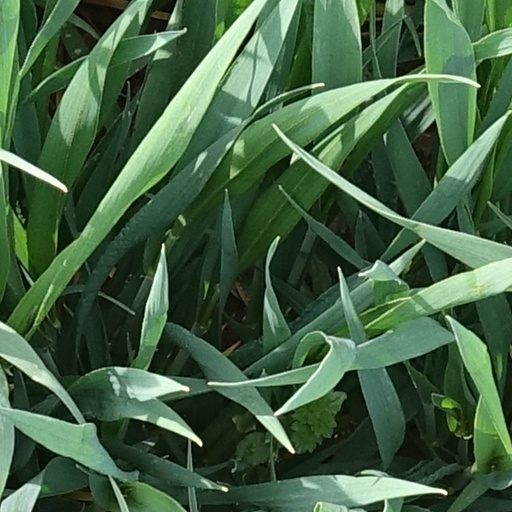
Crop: wheat